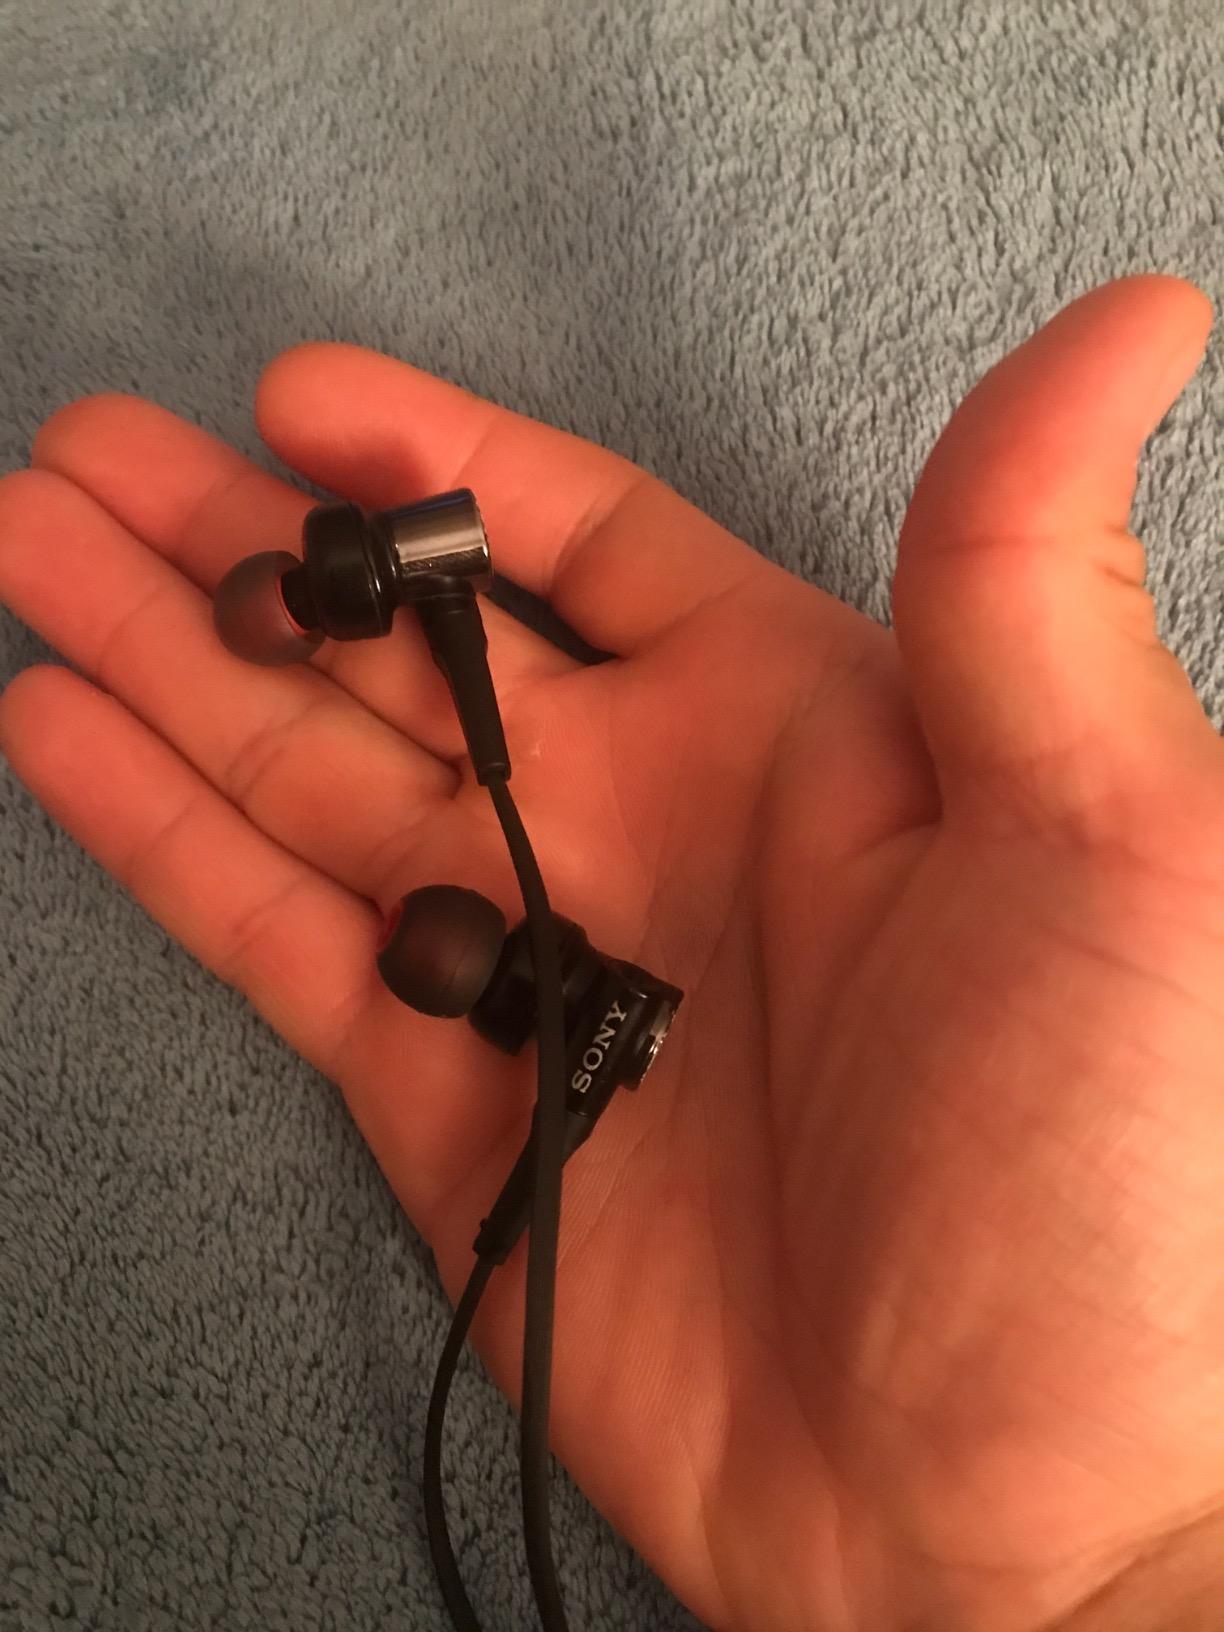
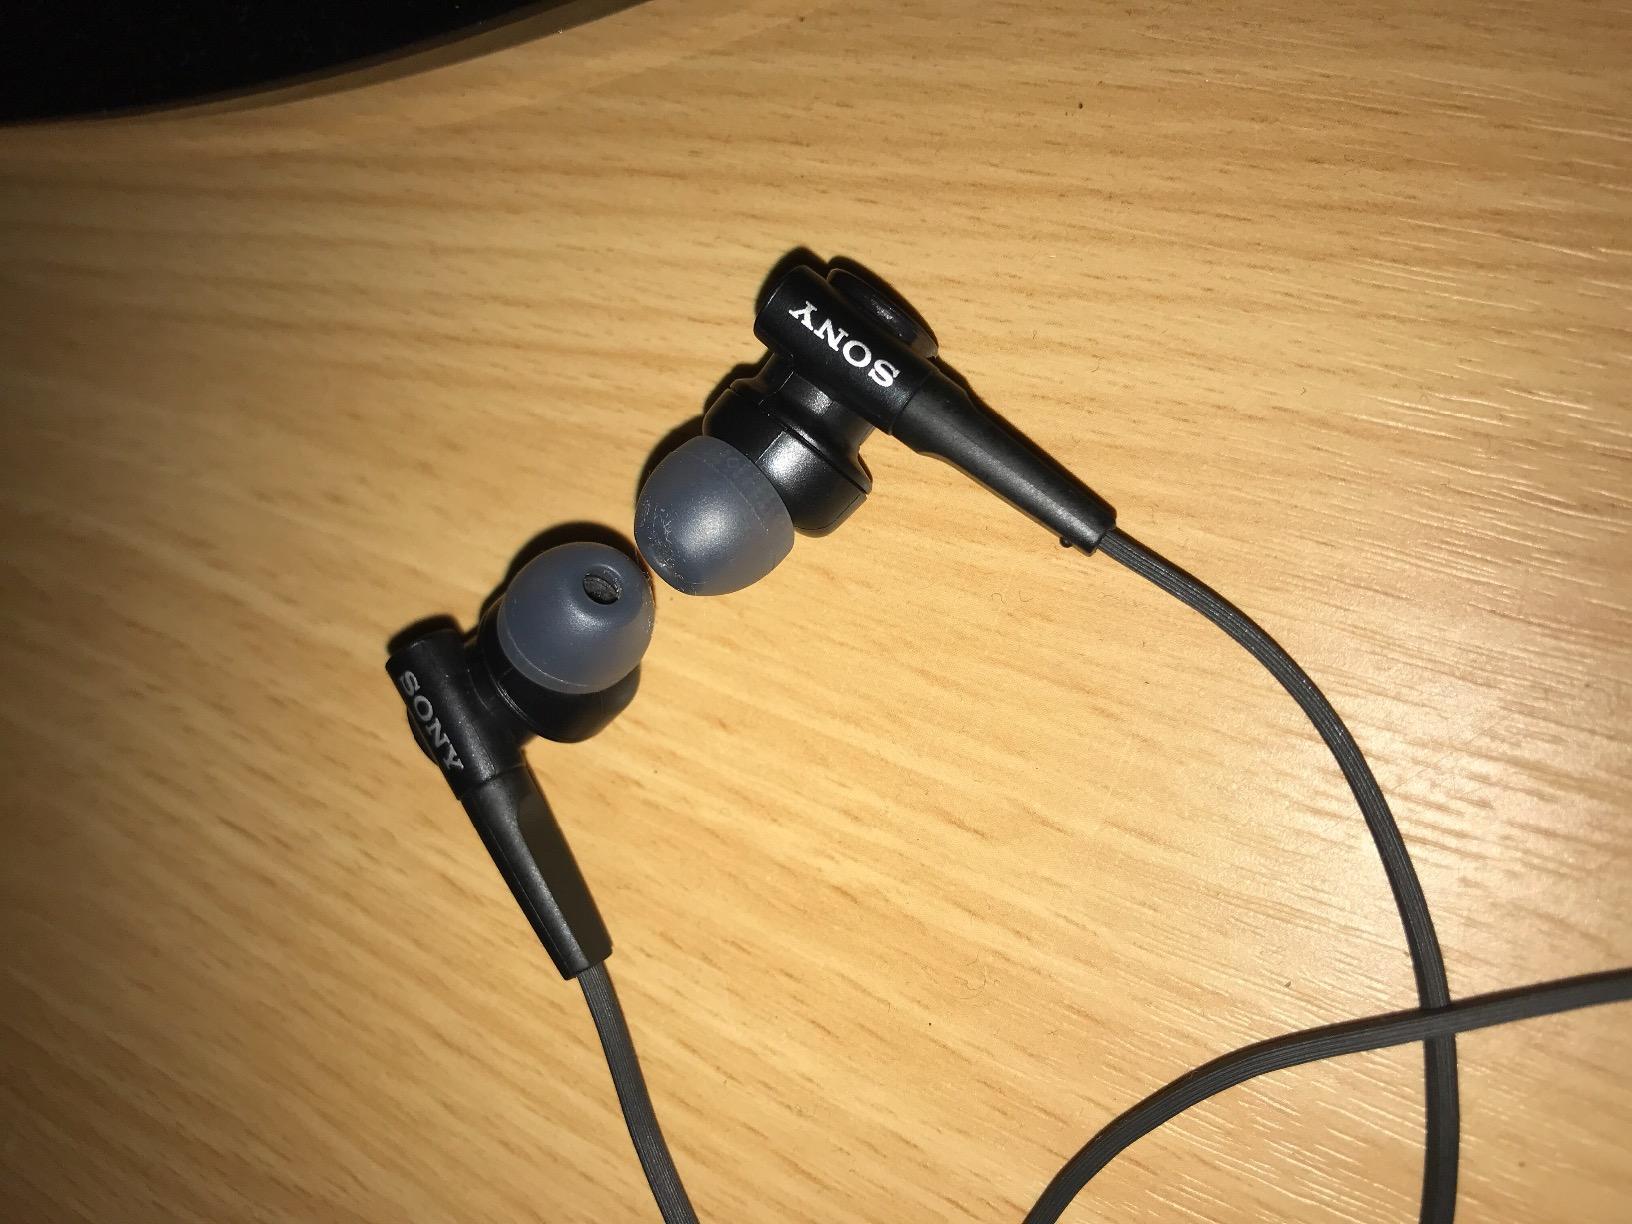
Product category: headphones
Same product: yes